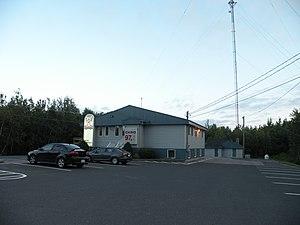
Bâtiment de la station de radio CKRO-MF.
CKRO-FM ou Radio-Péninsule est une station de radio communautaire canadienne. Elle diffuse en français dans la péninsule acadienne à partir de Pokemouche, sur la bande FM à 97,1 MHz.
Pokemouche est un district de services locaux canadien du comté de Gloucester, au nord-est du Nouveau-Brunswick, dans la péninsule acadienne.